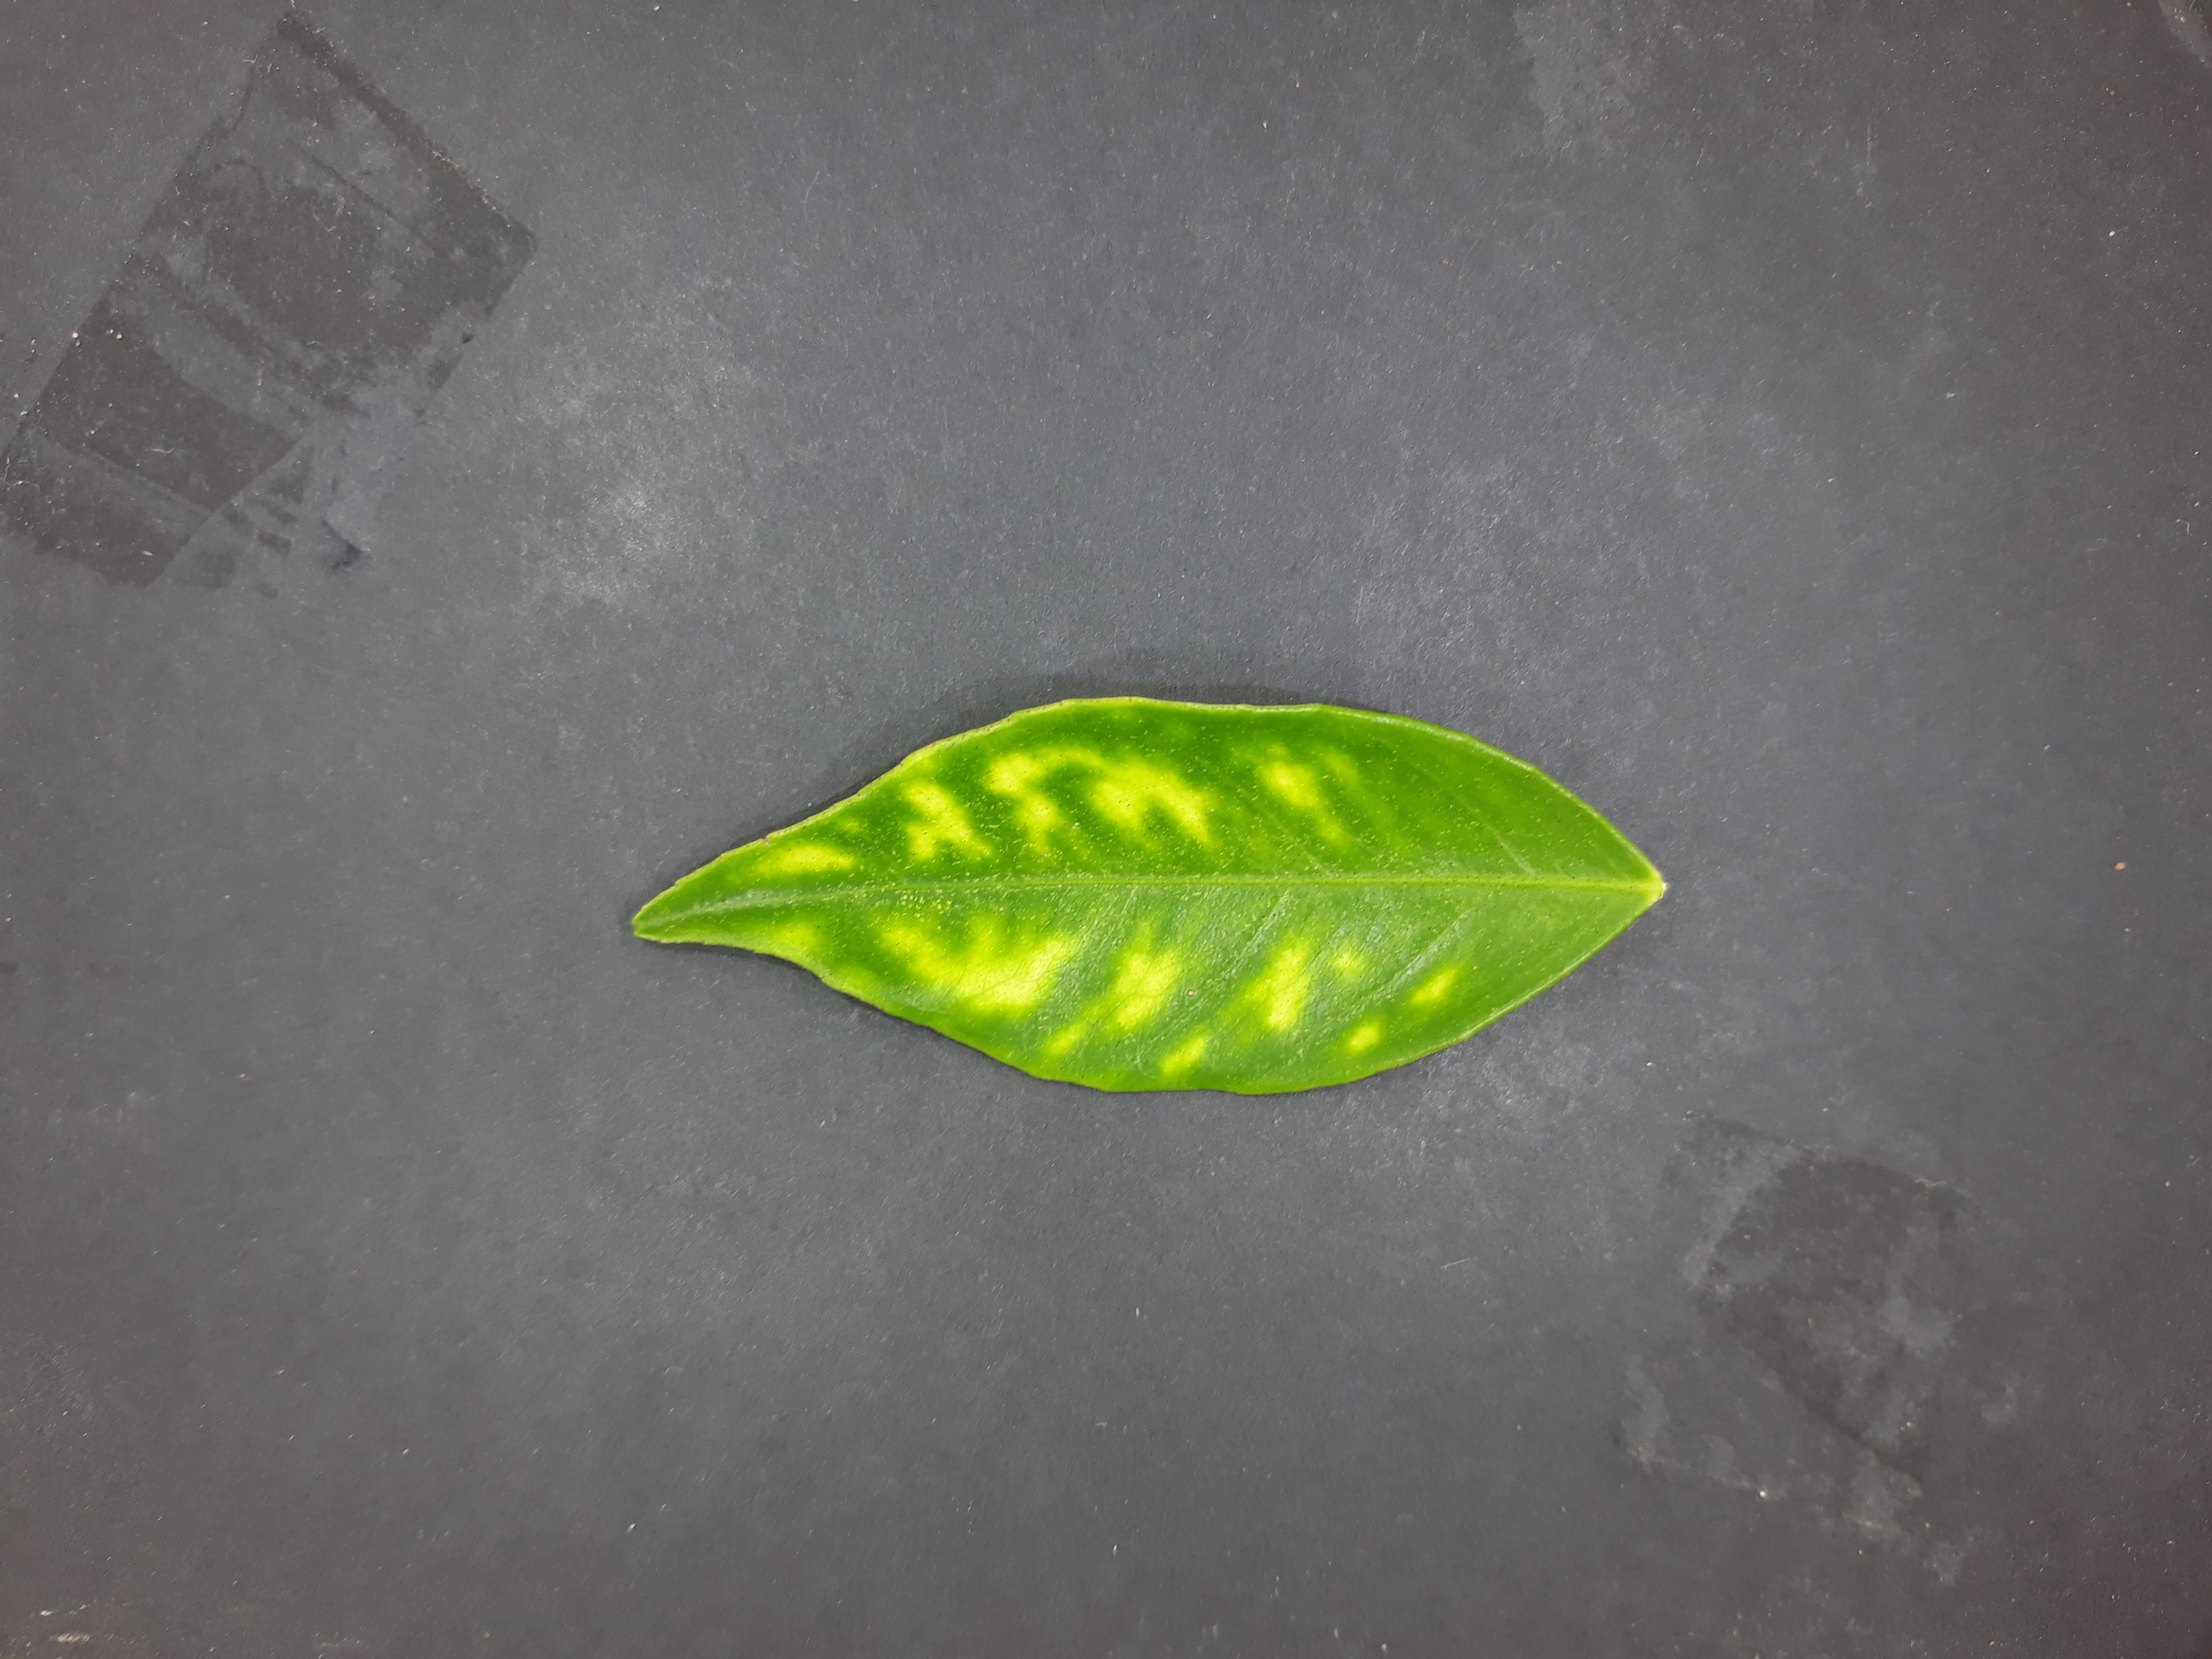
Label: Manganese deficiency (Mn)